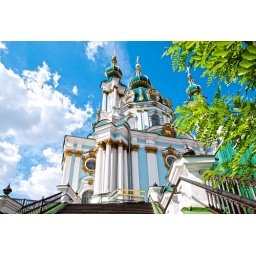
beautiful St Andrew's Church in Kiev with blue cloudy sky in background